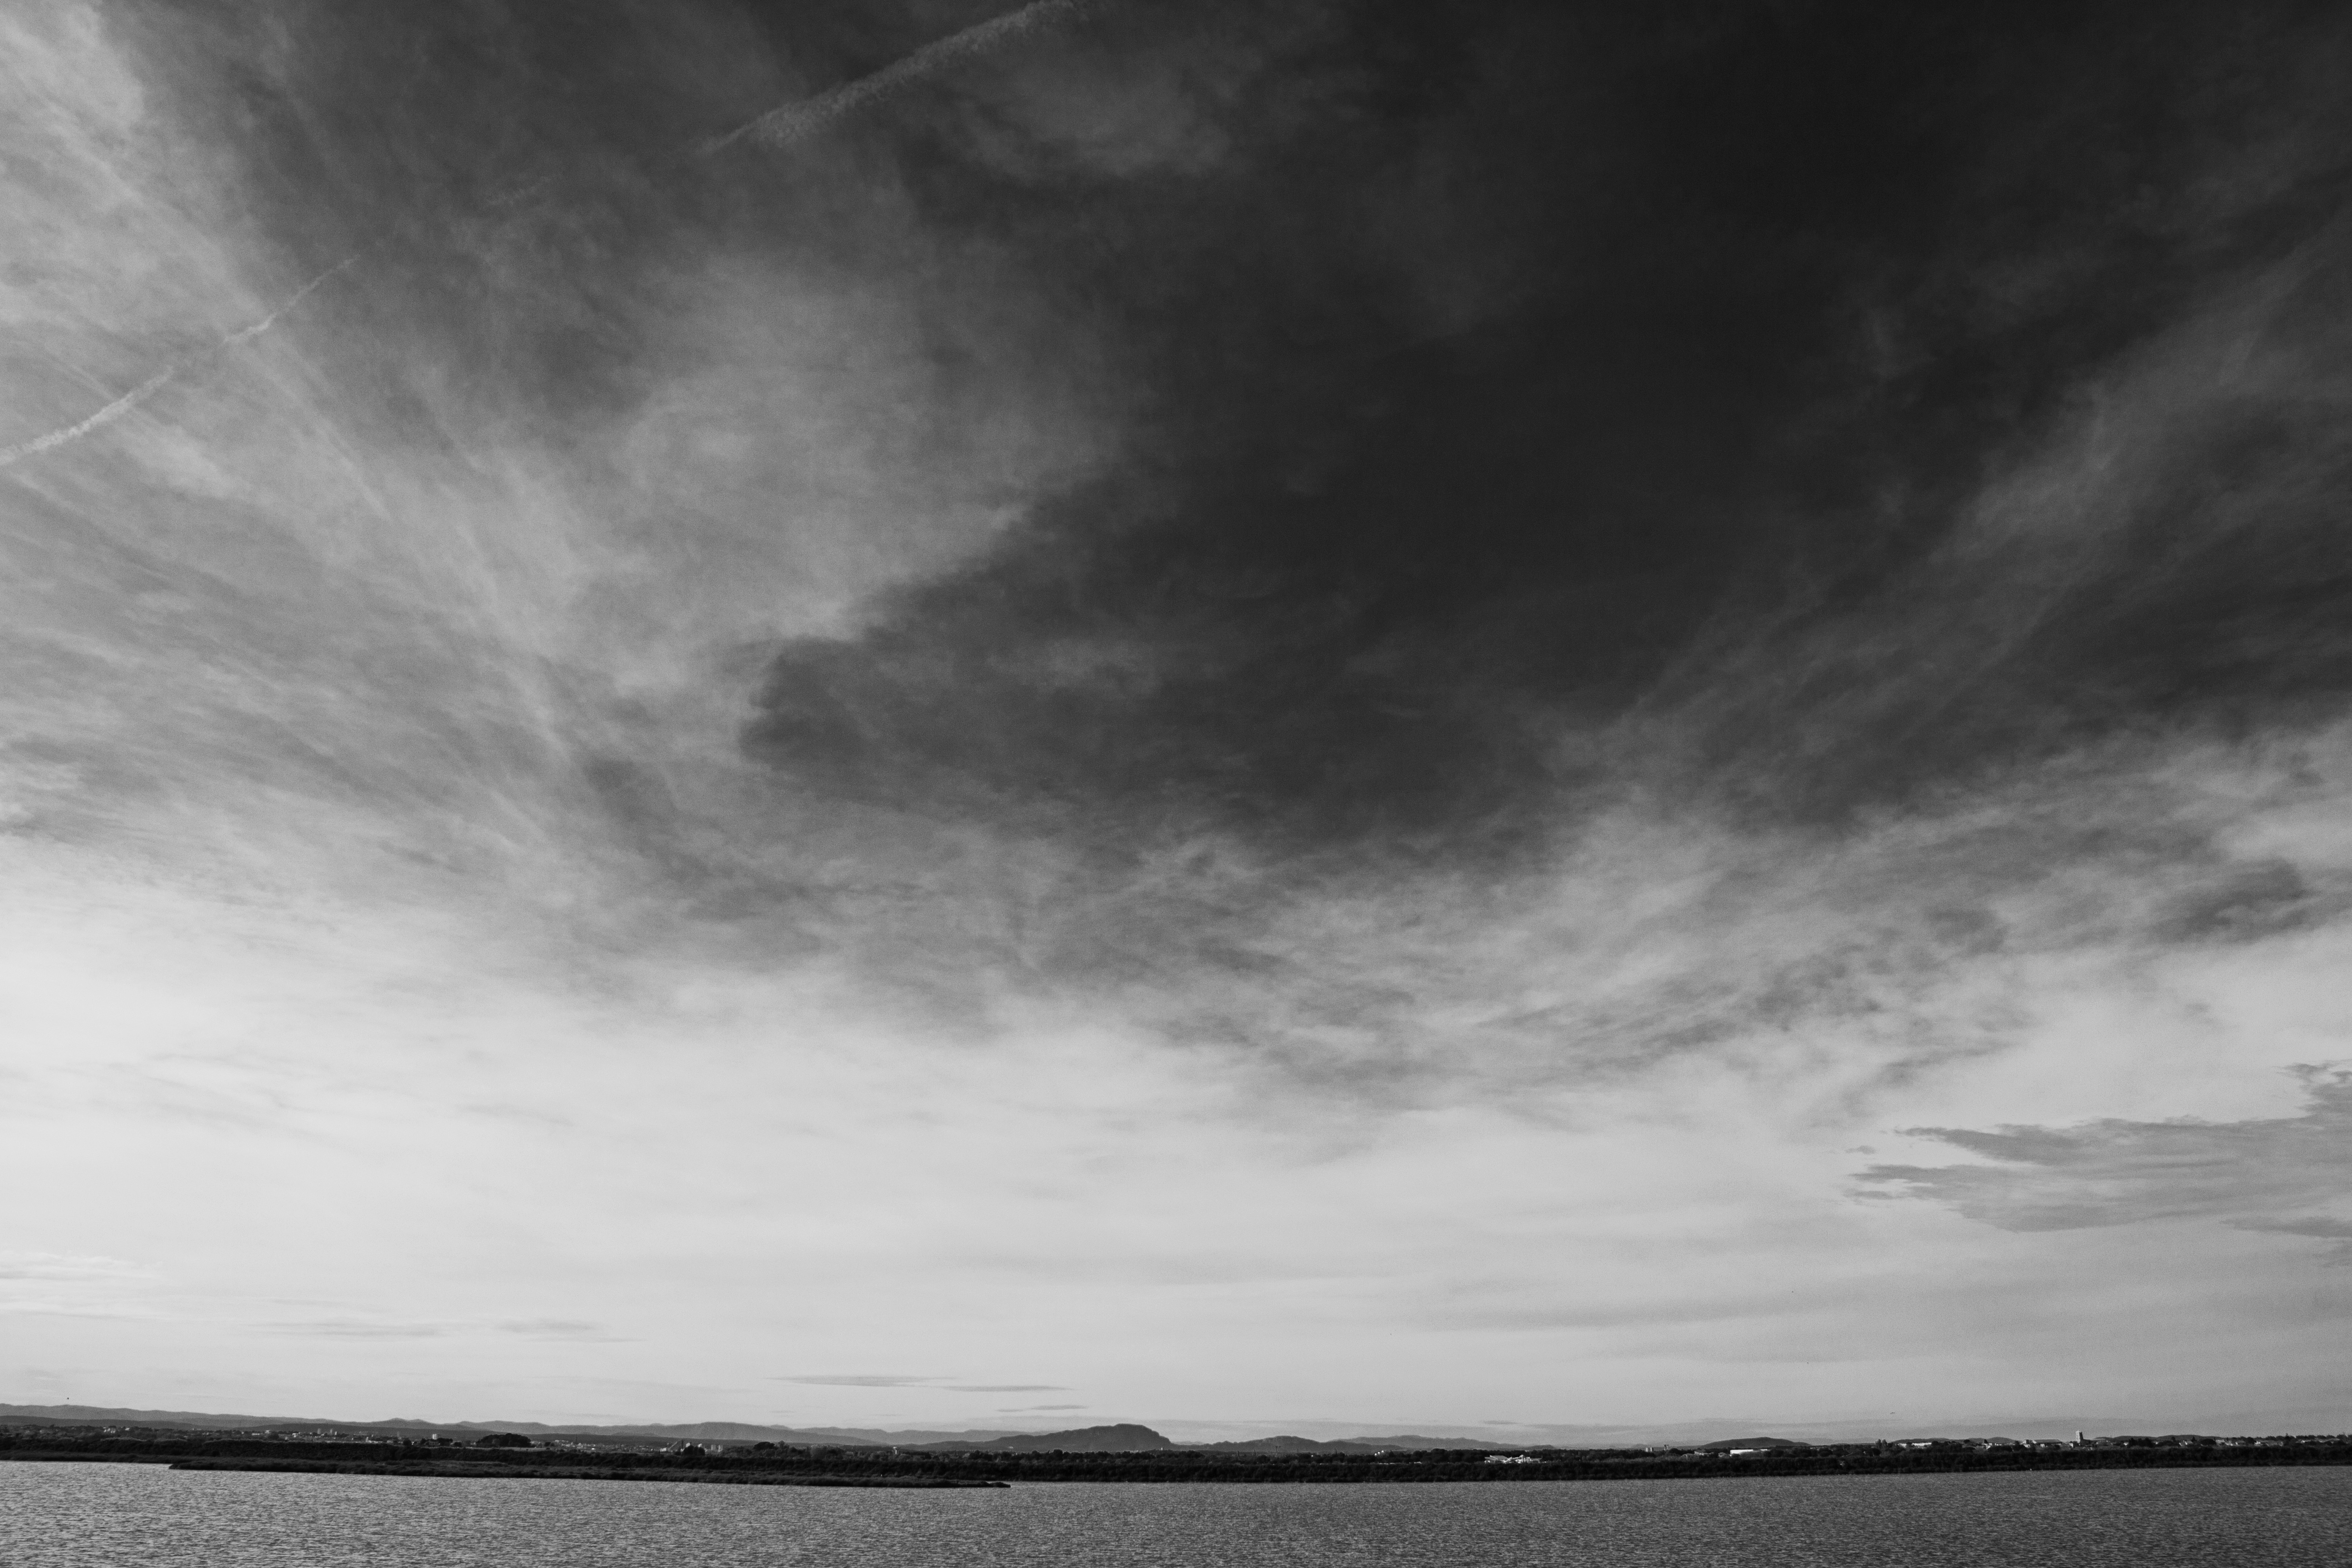
sea, horizon, cloud, black and white, sky, white, wave, atmosphere, weather, darkness, black, monochrome, meteorological phenomenon, monochrome photography